High-speed rail in Europe

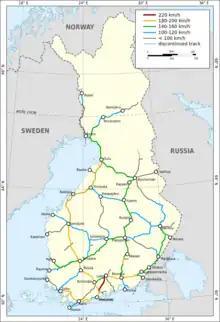
Running speeds on the Finnish railway network

Trains currently travel at on five lines (across at least one section): the East Coast Main Line, Great Western Main Line, Midland Main Line, parts of the Cross Country Route, and the West Coast Main Line.